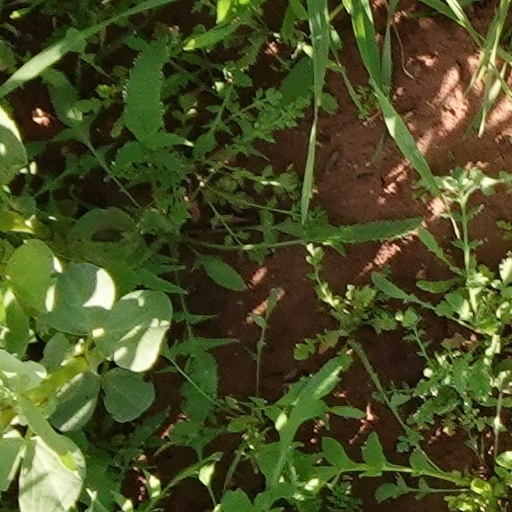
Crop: wheat